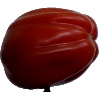
Label: tomato_heart